Burglar sign

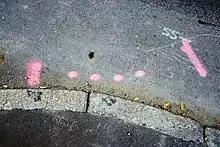
Chalk paint symbols made by a utility company on a road surface

In 2016, there were reports in different regions of the United Kingdom of mysterious symbols being chalked and painted onto roads, kerbs and walls. Social media posts described the markings as being a criminal code to indicate messages such as "nothing worth stealing" or "wealthy homeowner", and some local police forces distributed leaflets repeating this explanation to residents.